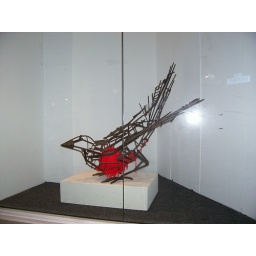
This was a bird sculpture near Bimbo's in SF. I love the red yarn....